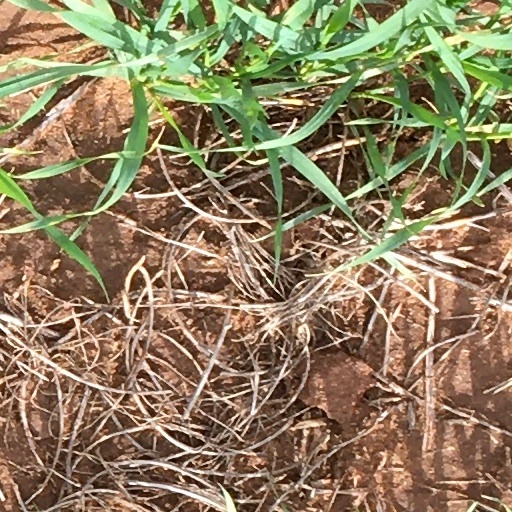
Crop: wheat